Ernst Lohagen

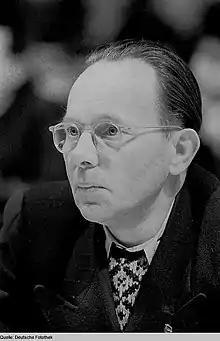

Ernst Lohagen (12 May 1897 - 2 November 1971) was a German politician (KPD, SED). He was a member both of the German parliament (Reichstag) before the Nazis took power in 1933 and of the East German equivalent assembly between 1946 and 1952, although under the Leninist power structure applied in East Germany it was his membership of the party Central Committee till 1952 that was of greater significance.